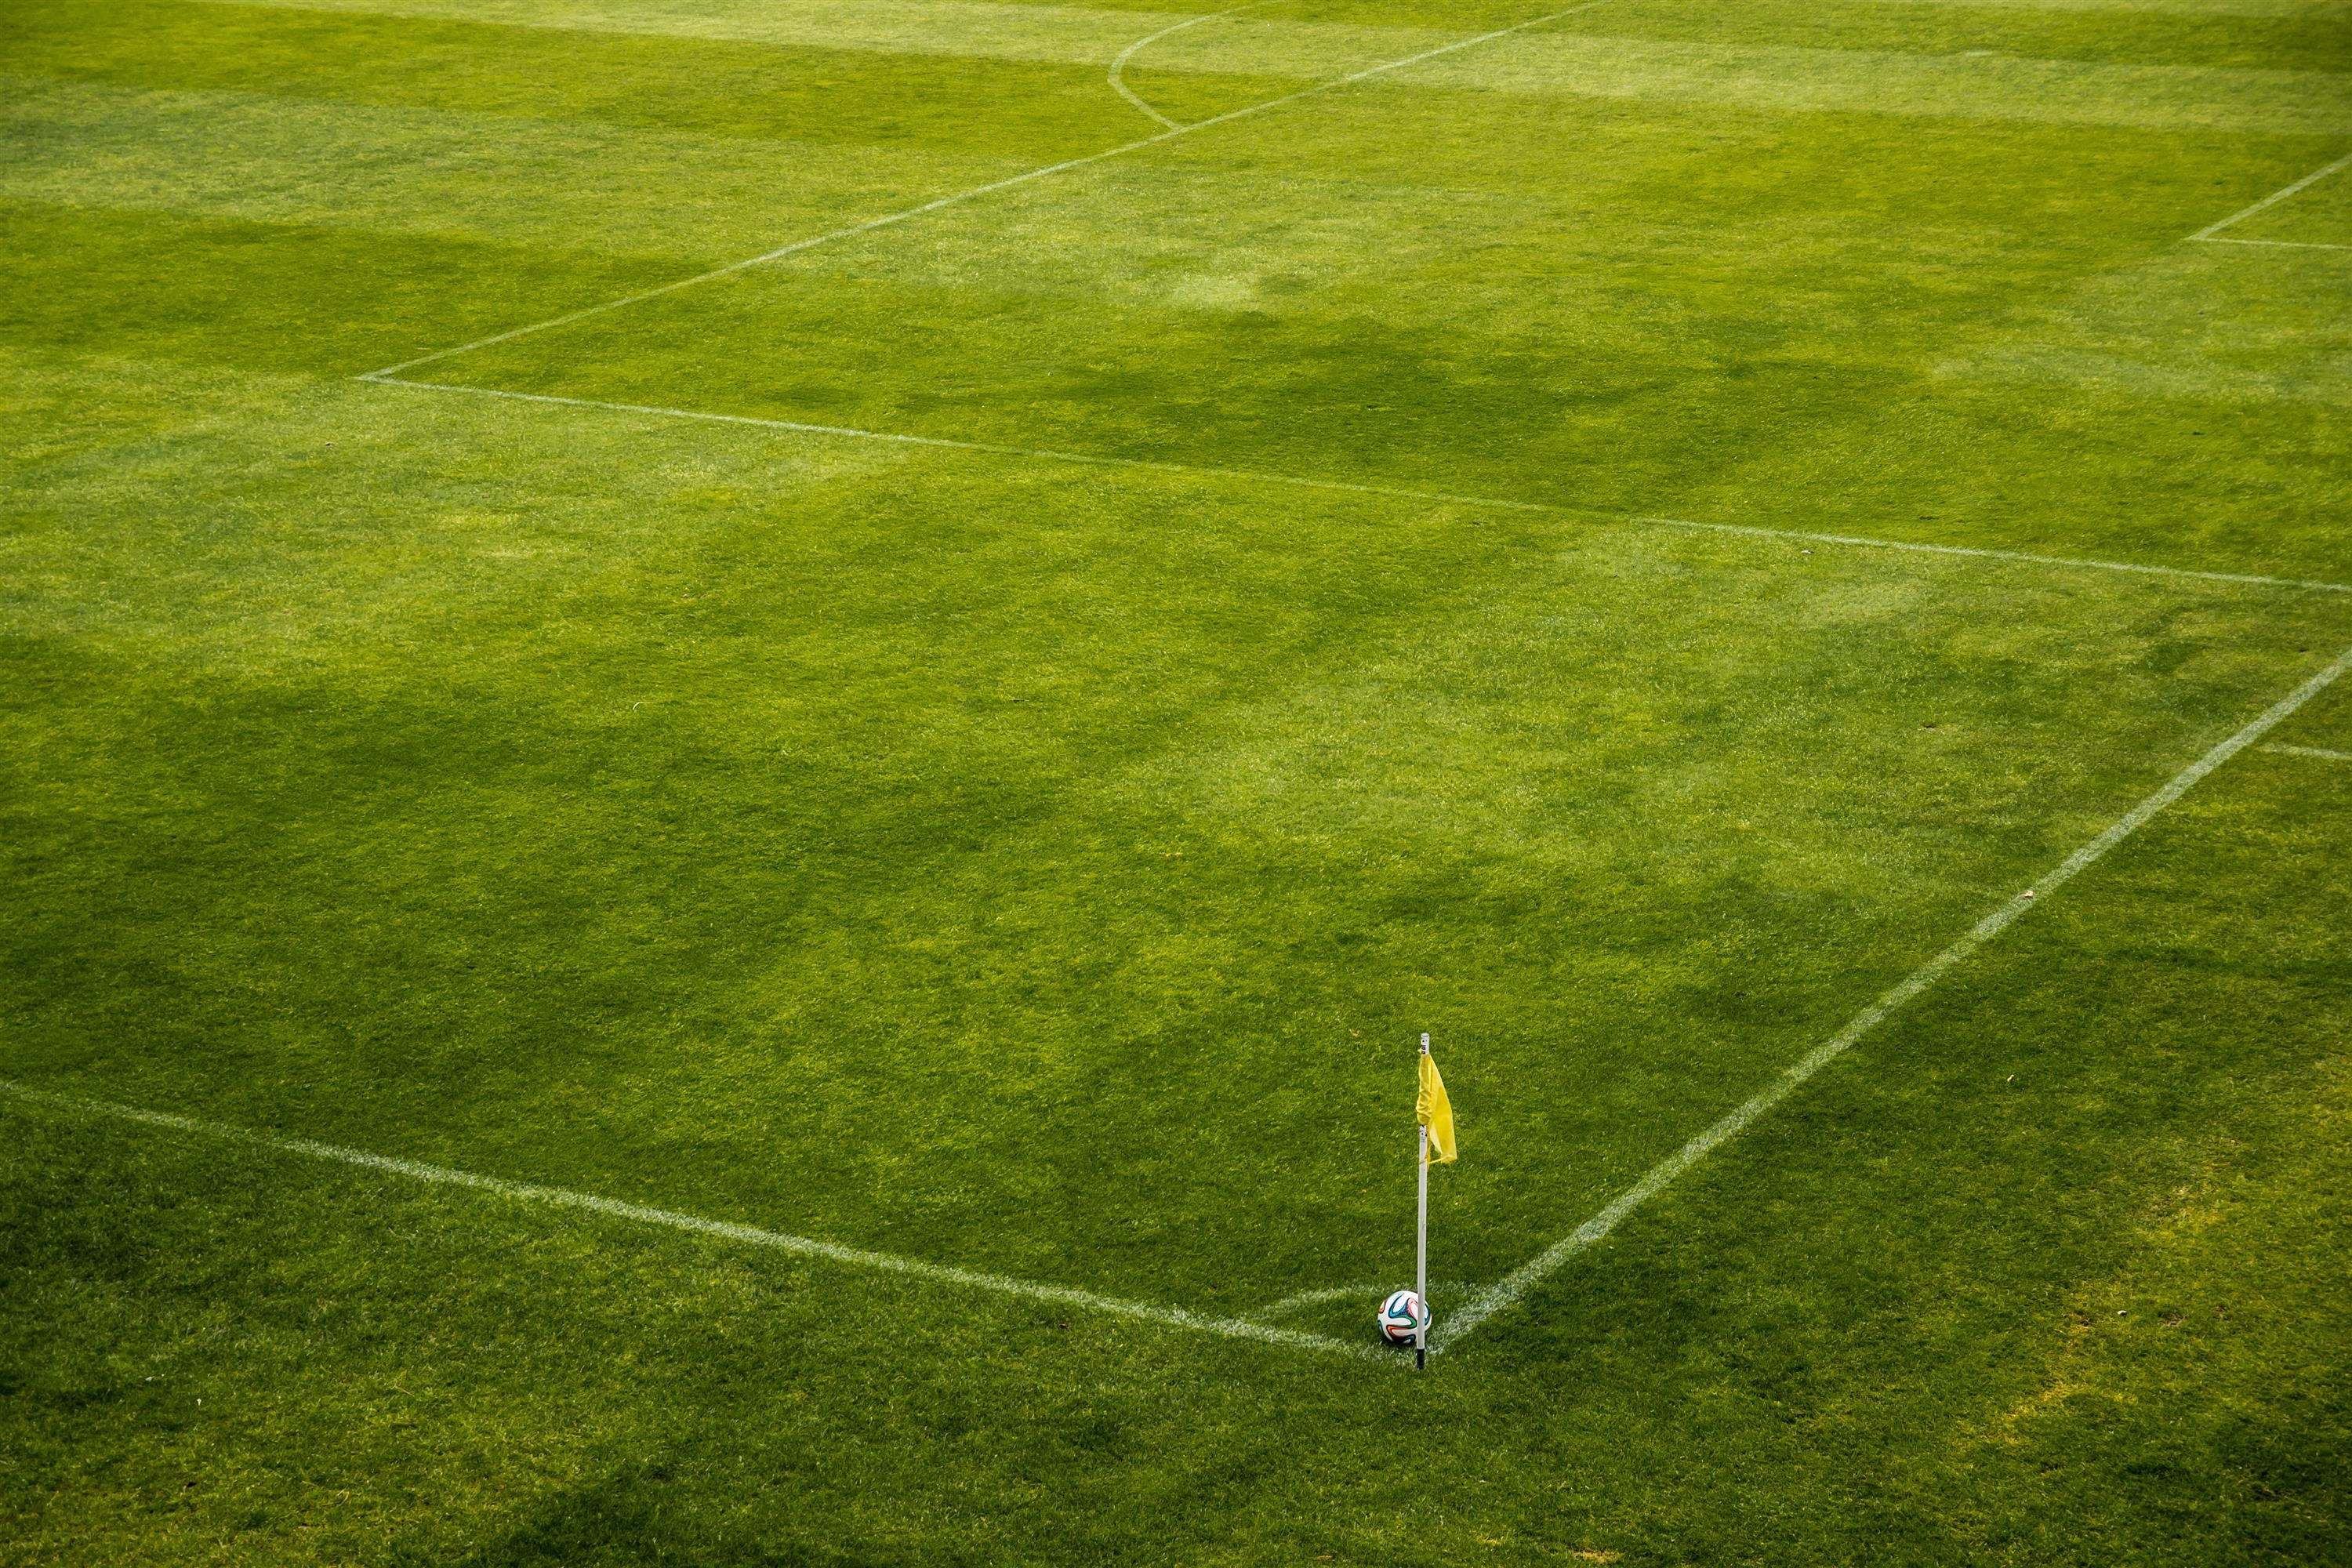
sport venue, grass, green, stadium, grassland, soccer specific stadium, lawn, field, football, artificial turf, soccer, grass family, team sport, player, atmosphere, sports equipment, line, land lot, plant, ball, ball game, flooring, plain, International rules football, landscape, net